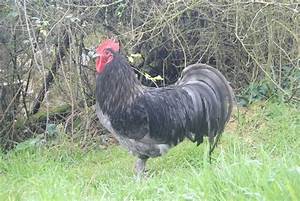
Label: chicken